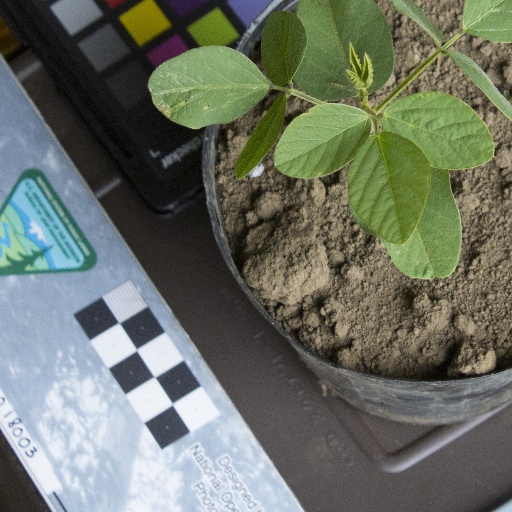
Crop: soybean